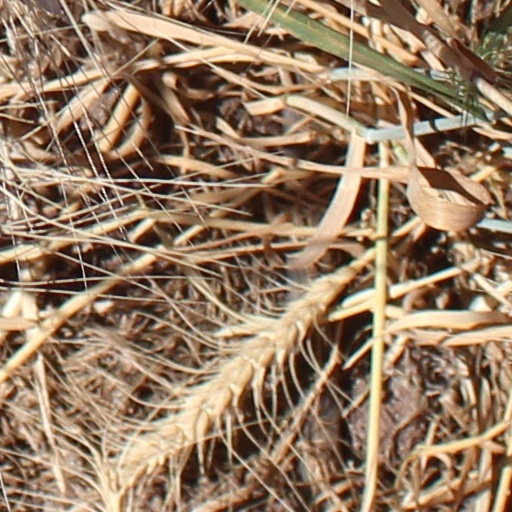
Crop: wheat